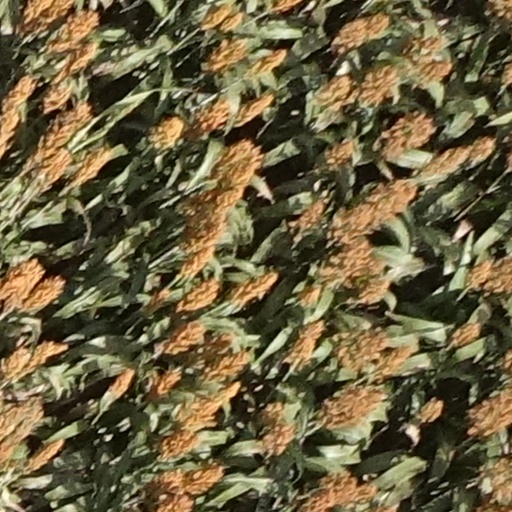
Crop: sorghum